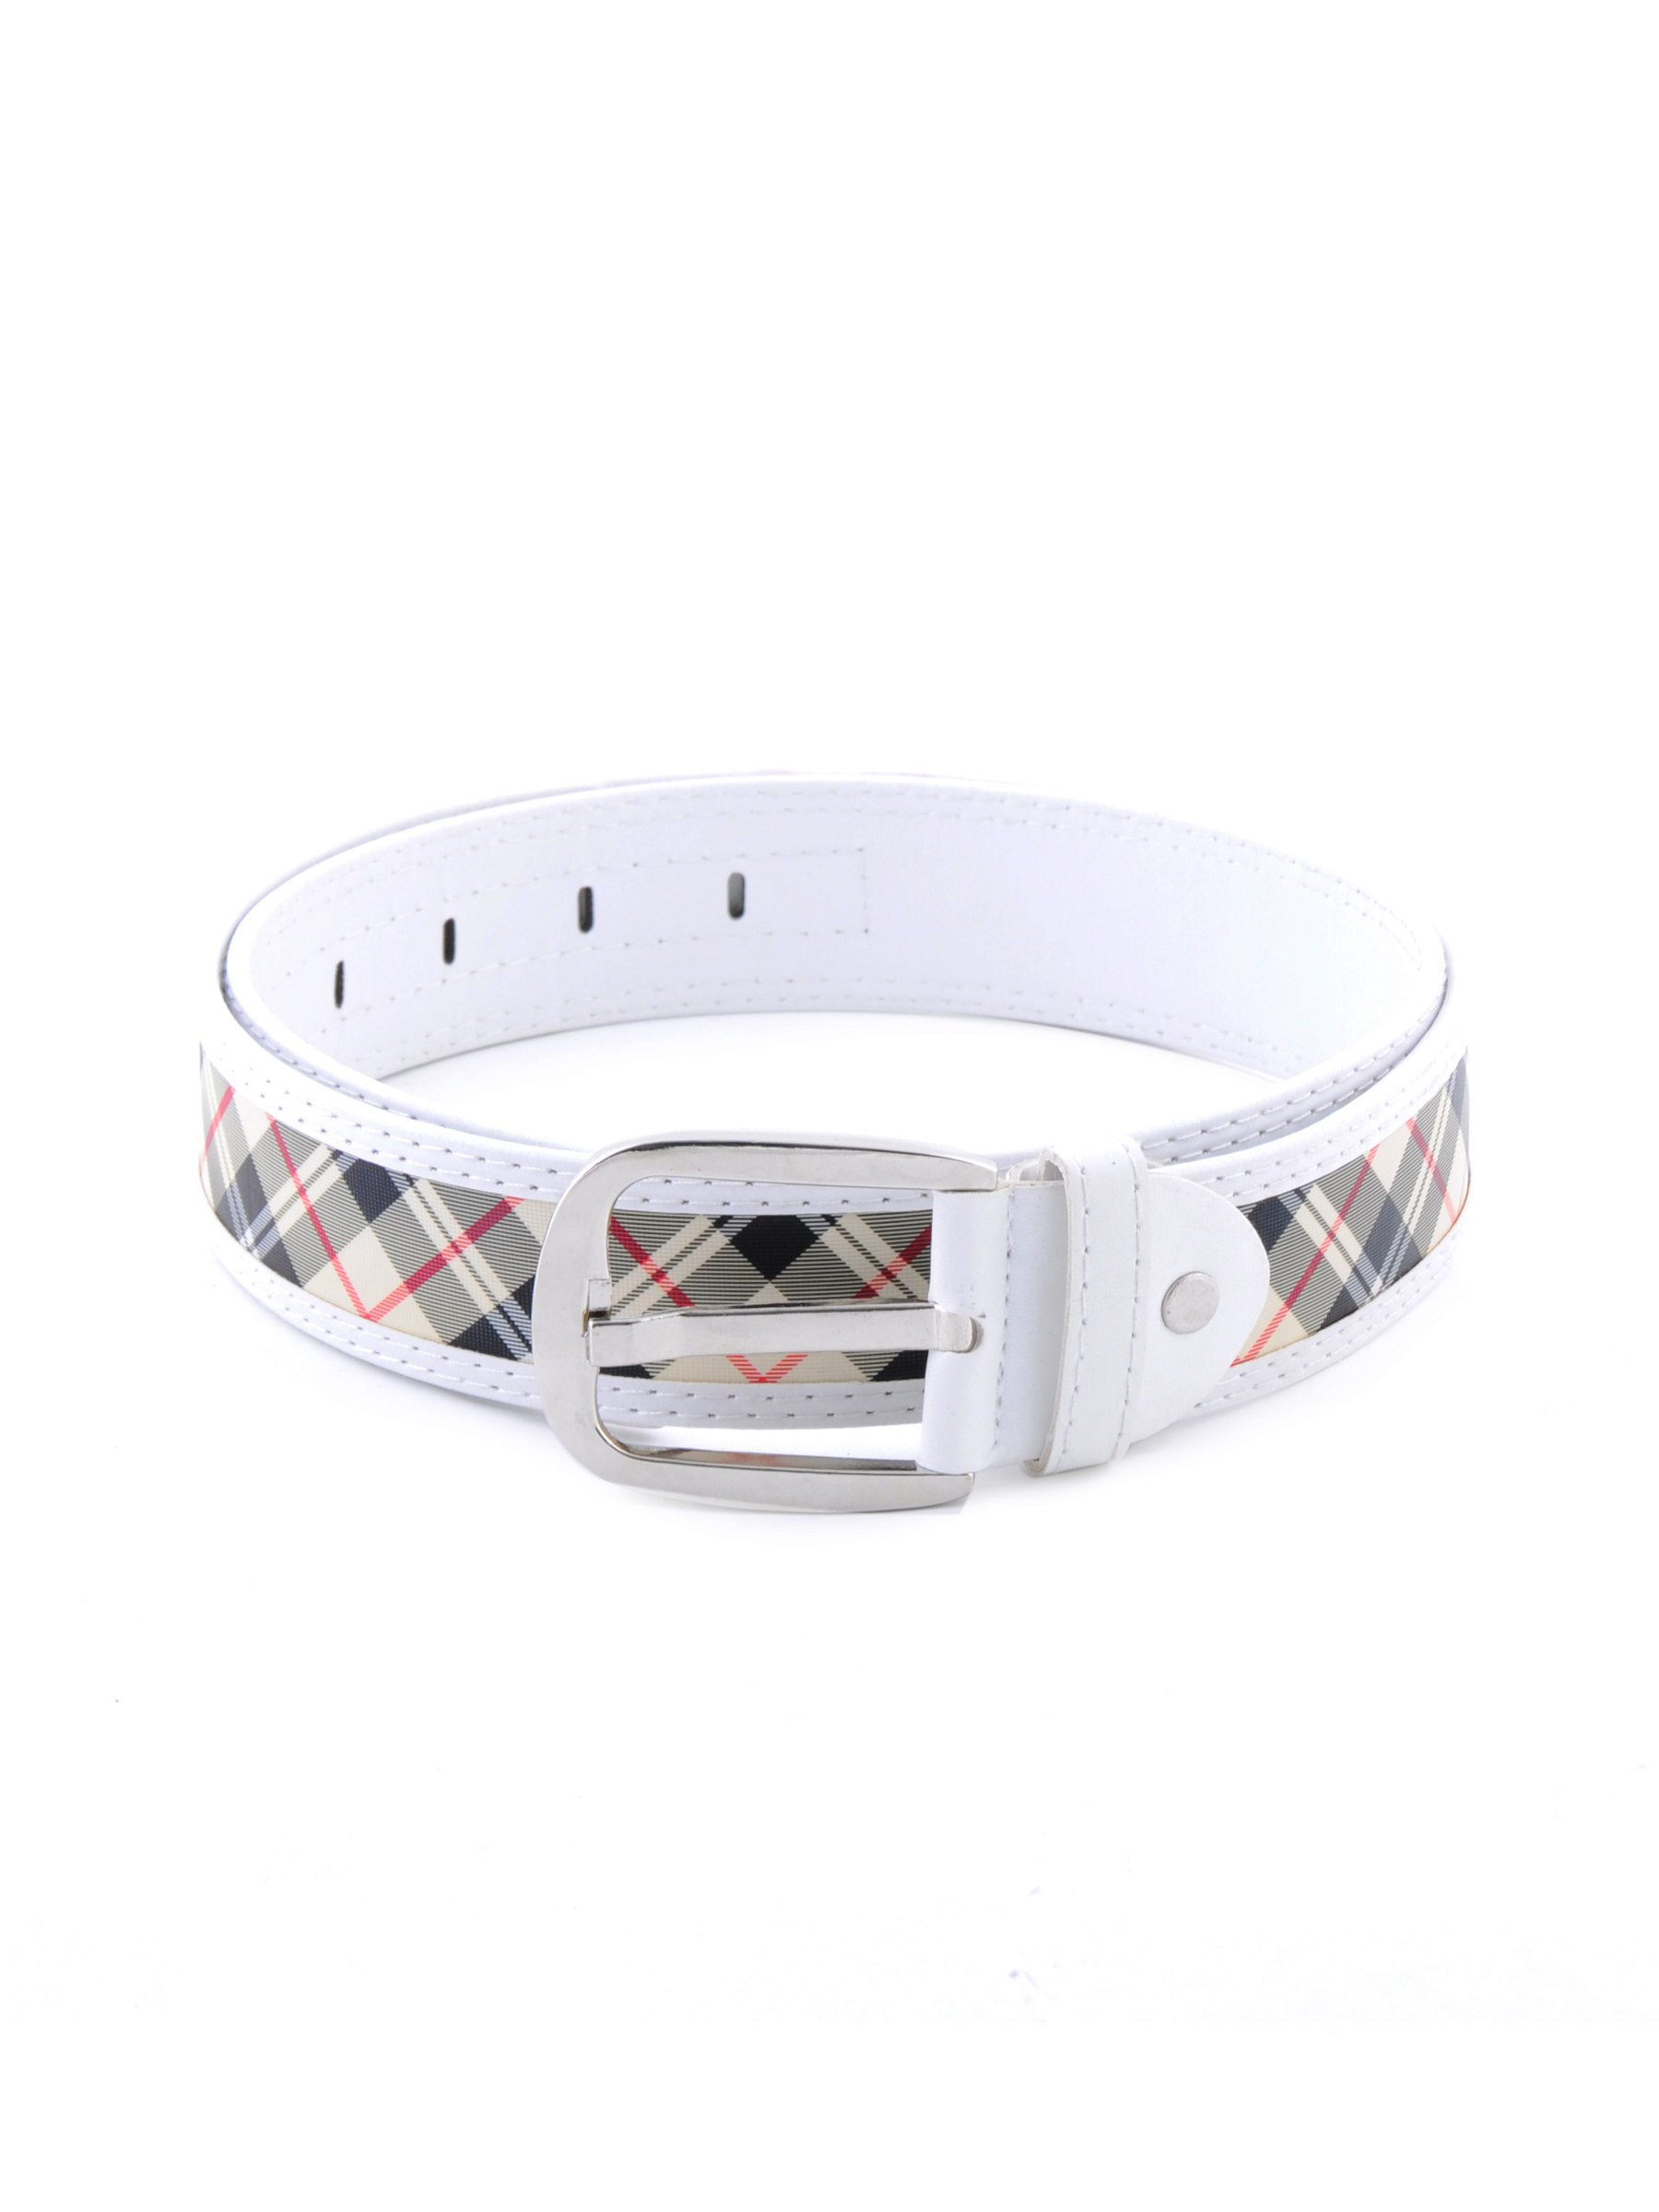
Lino Perros Women Check White Belt
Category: Accessories / Belts / Belts
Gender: Women
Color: White
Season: Winter 2015
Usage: Casual